John Watt Beattie

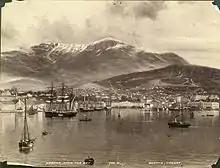
John Watt Beattie (1890) "Hobart from the Harbour"

From 1879 Beattie took up photography and was a friend of early photographer Louisa Anne Meredith in the 1880s; he records her giving him assistance, and of her showing him the "many specimens of both her own and the Bishop Nixon's photographic work in those early days of the very black art," and that she had been "instrumental in having the last remnant of the Tasmanian Aboriginals photographed for the purposes of science;" in March 1858, amateur photographer Francis Russell Nixon, the Bishop of Van Diemen's Land had captured images of nine individuals belonging to the Oyster Cove group, photographs which remained relatively obscure until Beattie reproduced copies of them for the tourist industry, using his own name. Beattie also replicated professional "carte-de-visite" portraits taken by Charles A. Woolley in August 1866 depicting the five surviving members of the Oyster Cove group; well-known, they depict Truganini (known as Lallah Rookh), Bessy Clarke, and King Billy (William Lanne), which he continued to reprint into the 1890s, and to distribute as lantern slides. It is likely he printed from the original glass negative purchased by the Anson brothers from Charles A. Woolley and, as he did with Thomas James Nevin’s and Samuel Clifford’s originals, reproducing them mostly without crediting them as the original photographer, and from 1891 no attribution to Woolley was ascribed when his group portrait was included in an expensive album "Aborigines of Australia" purchased by collector David Scott Mitchell.